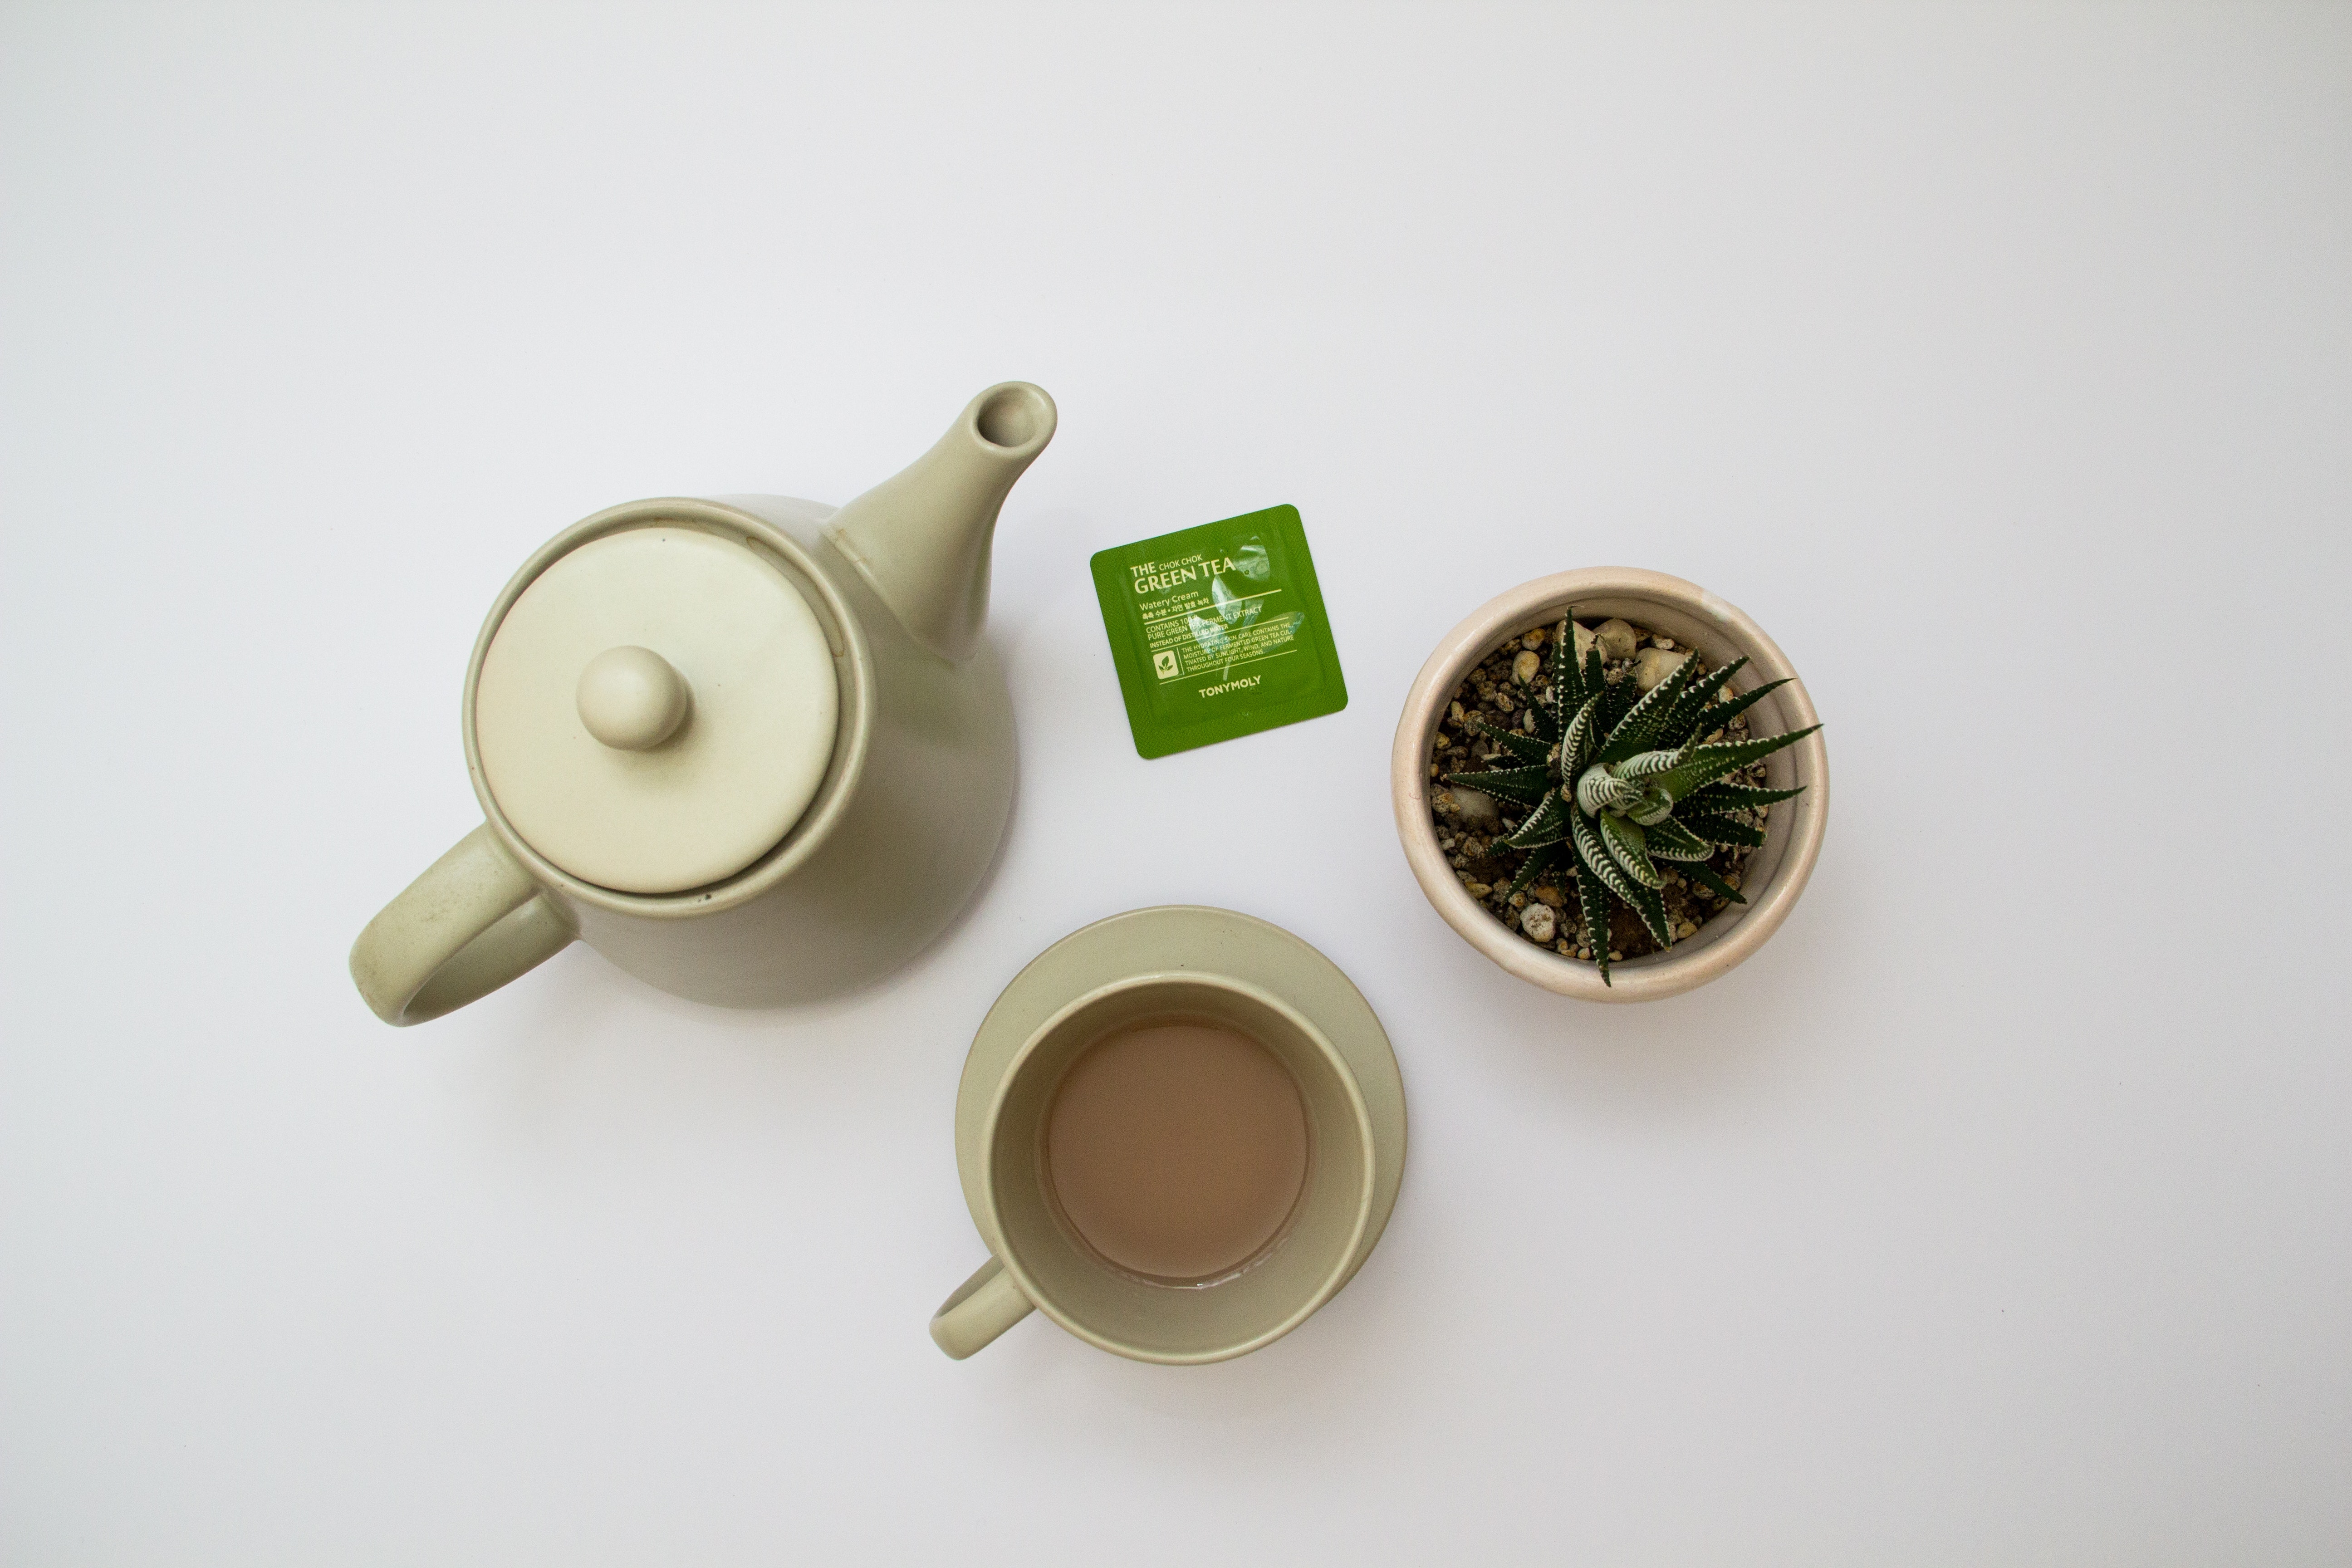
tableware, cup, tea, teapot, coffee cup